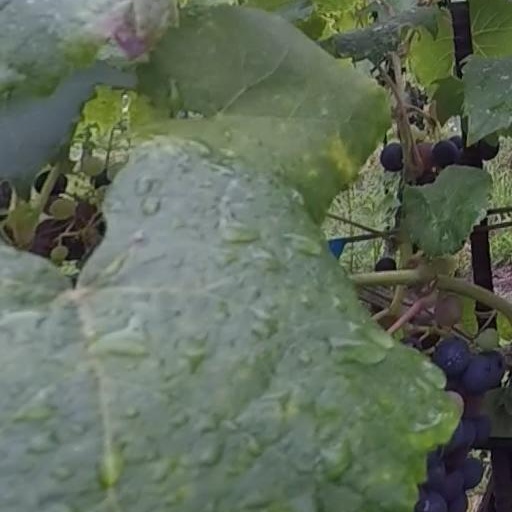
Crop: grape